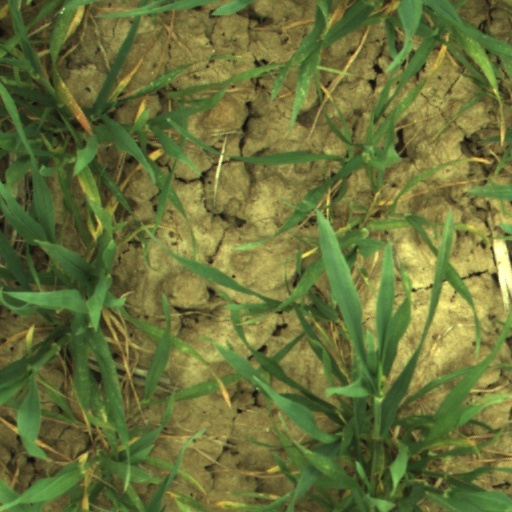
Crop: wheat